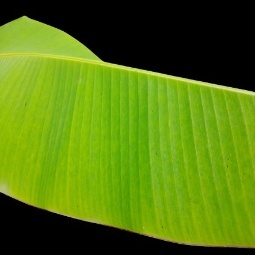
Label: Healthy